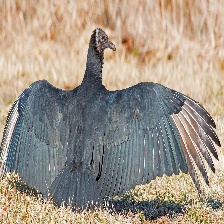
Species: BLACK VULTURE
Scientific name: CORAGYPS ATRATUS
ImageNet parent category: vulture